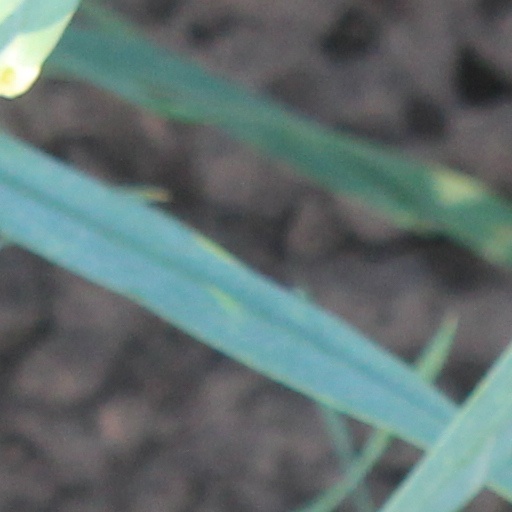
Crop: wheat